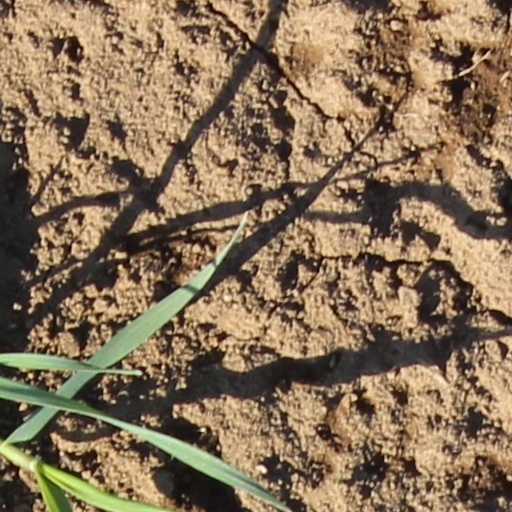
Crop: wheat